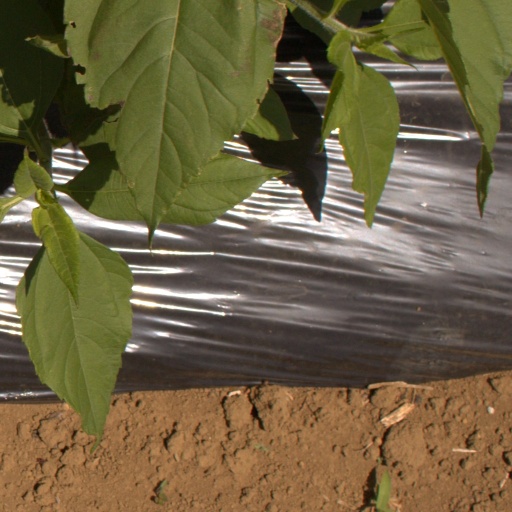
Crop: Jerusalem artichoke